Richard Houston

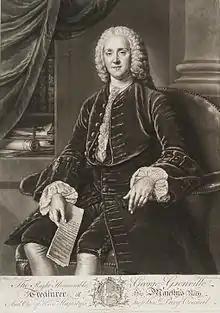
Mezzotint print of George Grenville, after a portrait by William Hoare.

Richard Houston (1721?–1775) was an Irish mezzotint engraver, whose career was mostly in London.